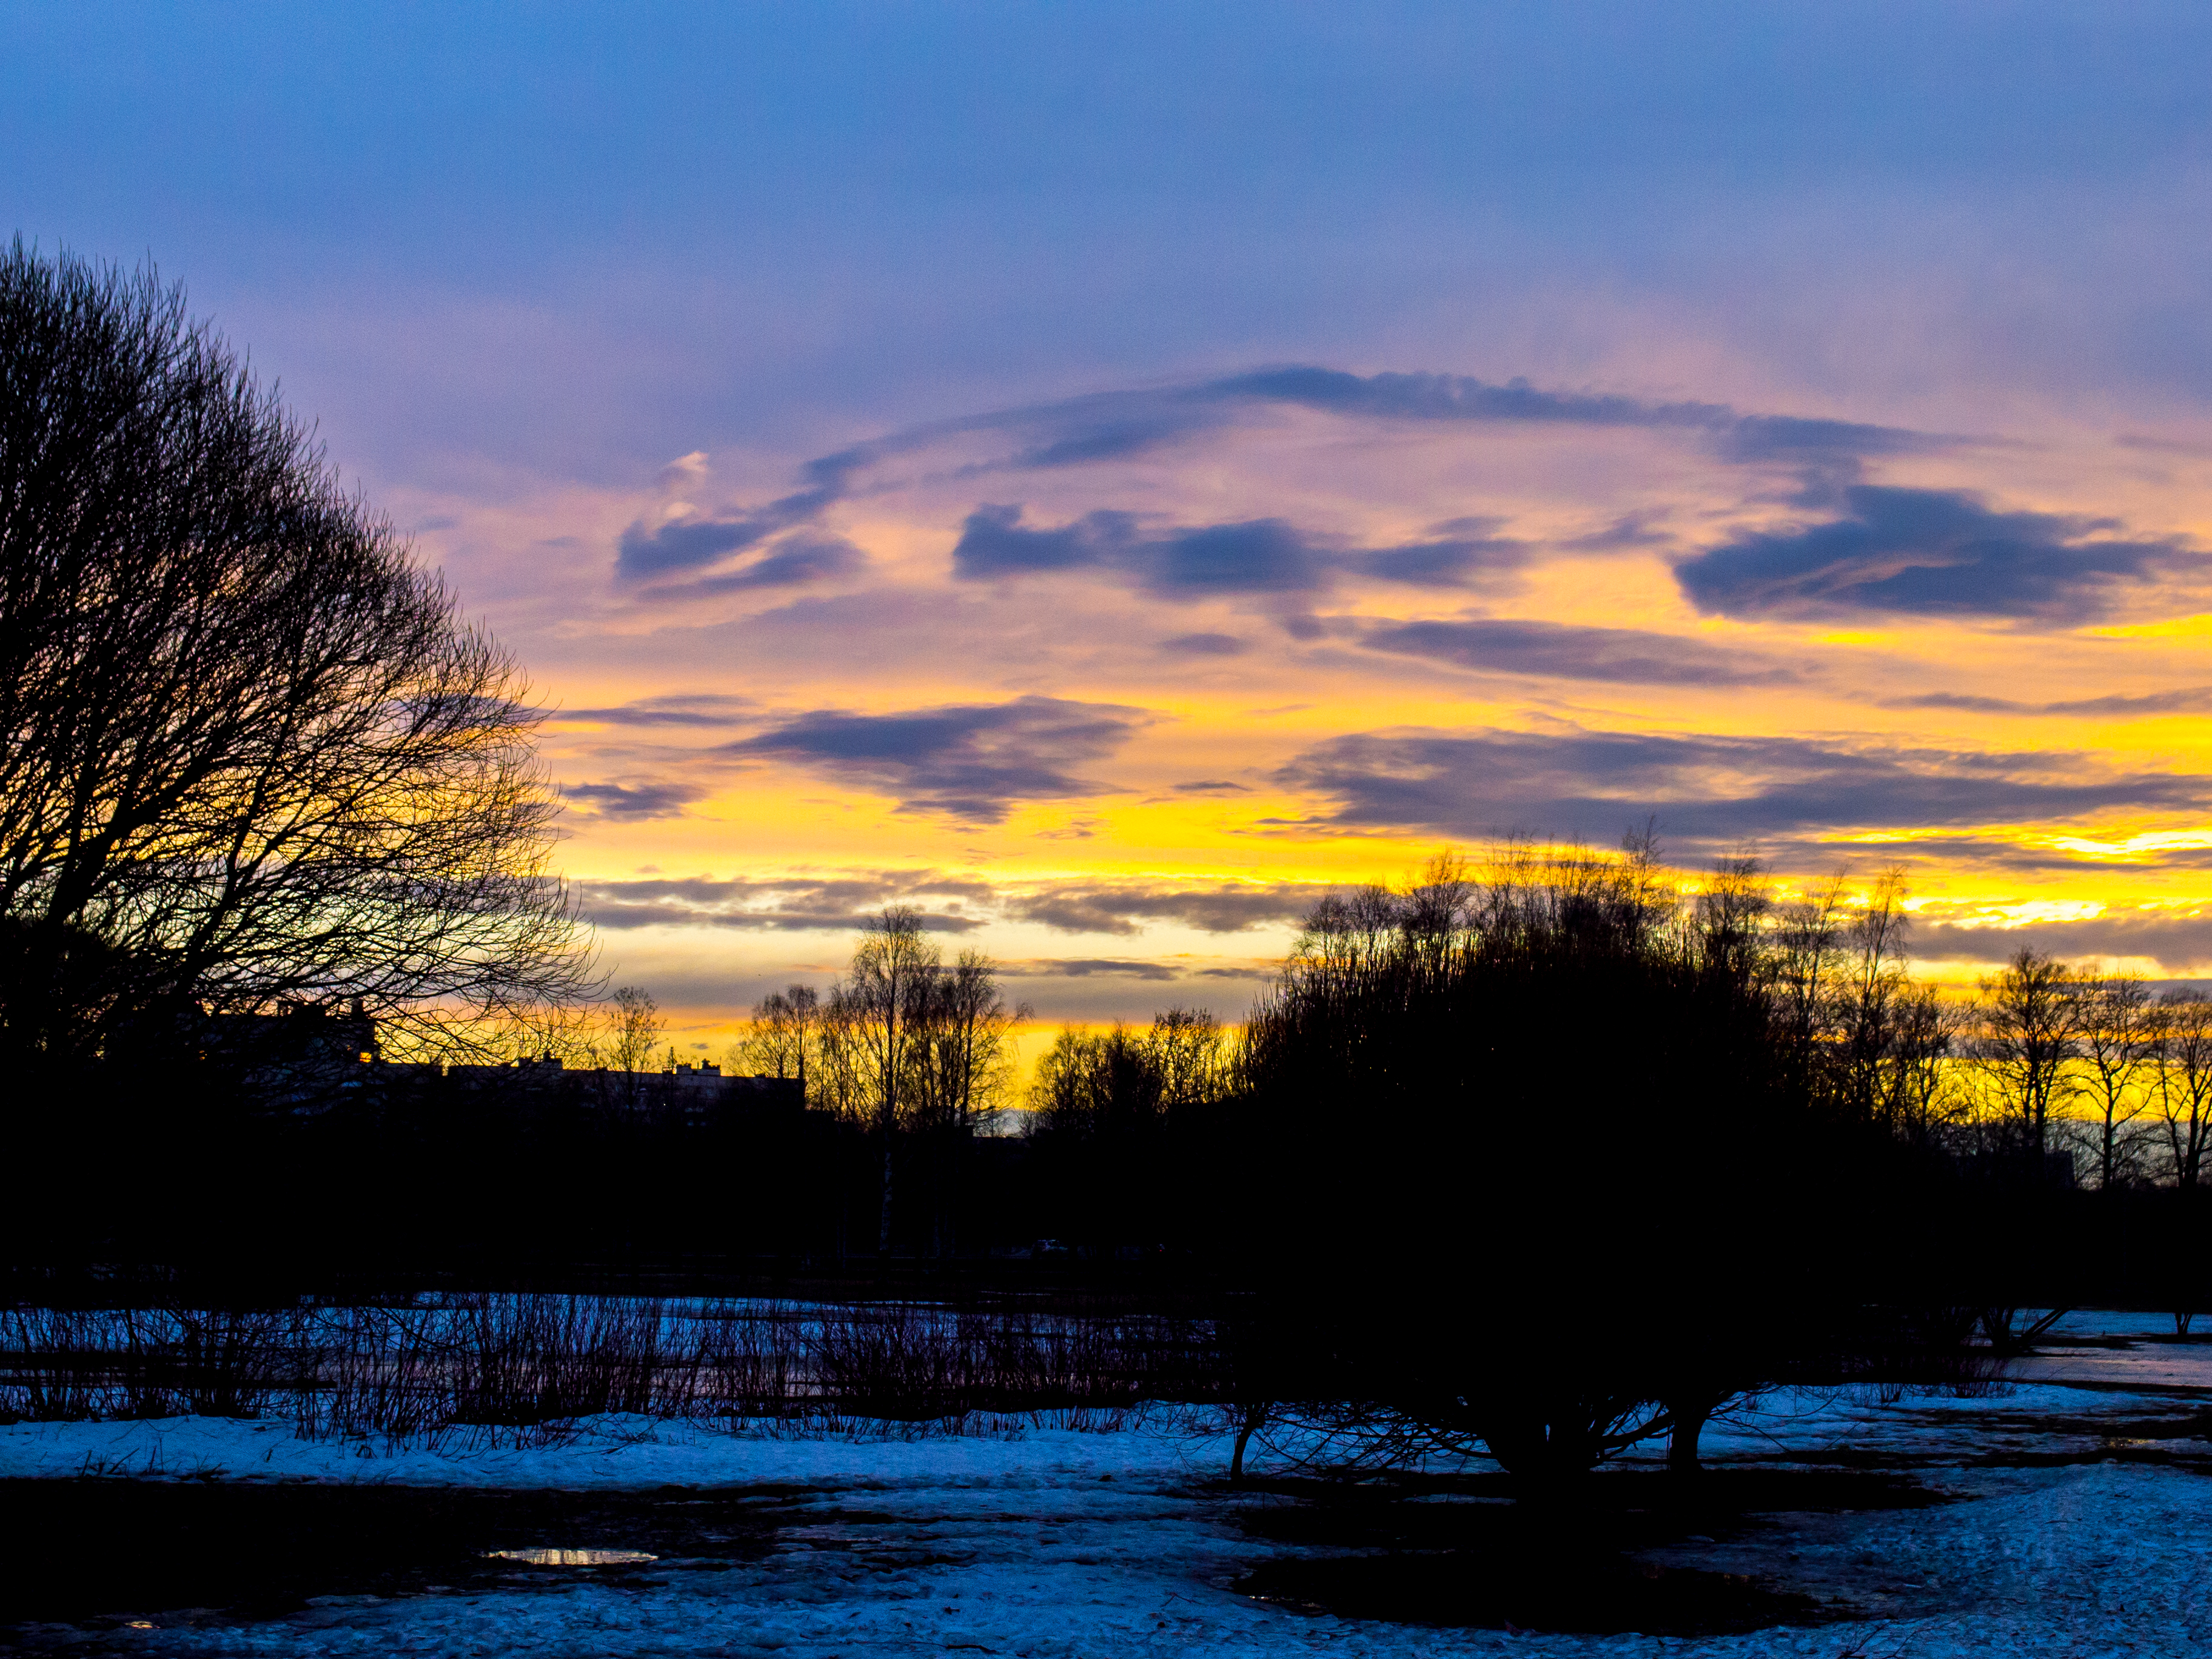
images, cloud, sky, water, atmosphere, daytime, natural landscape, tree, branch, afterglow, dusk, sunlight, atmospheric phenomenon, freezing, woody plant, red sky at morning, bank, sunset, morning, landscape, plant, horizon, cumulus, sunrise, snow, twig, plain, waterway, lake, calm, grass, dawn, winter, wetland, wildlife, evening, meteorological phenomenon, wilderness, reservoir, loch, ocean, nature reserve, reflection, marsh, lake district, bog, art, floodplain, grassland, frost, sea, sun, forest, night, ice, inlet, pond, sound